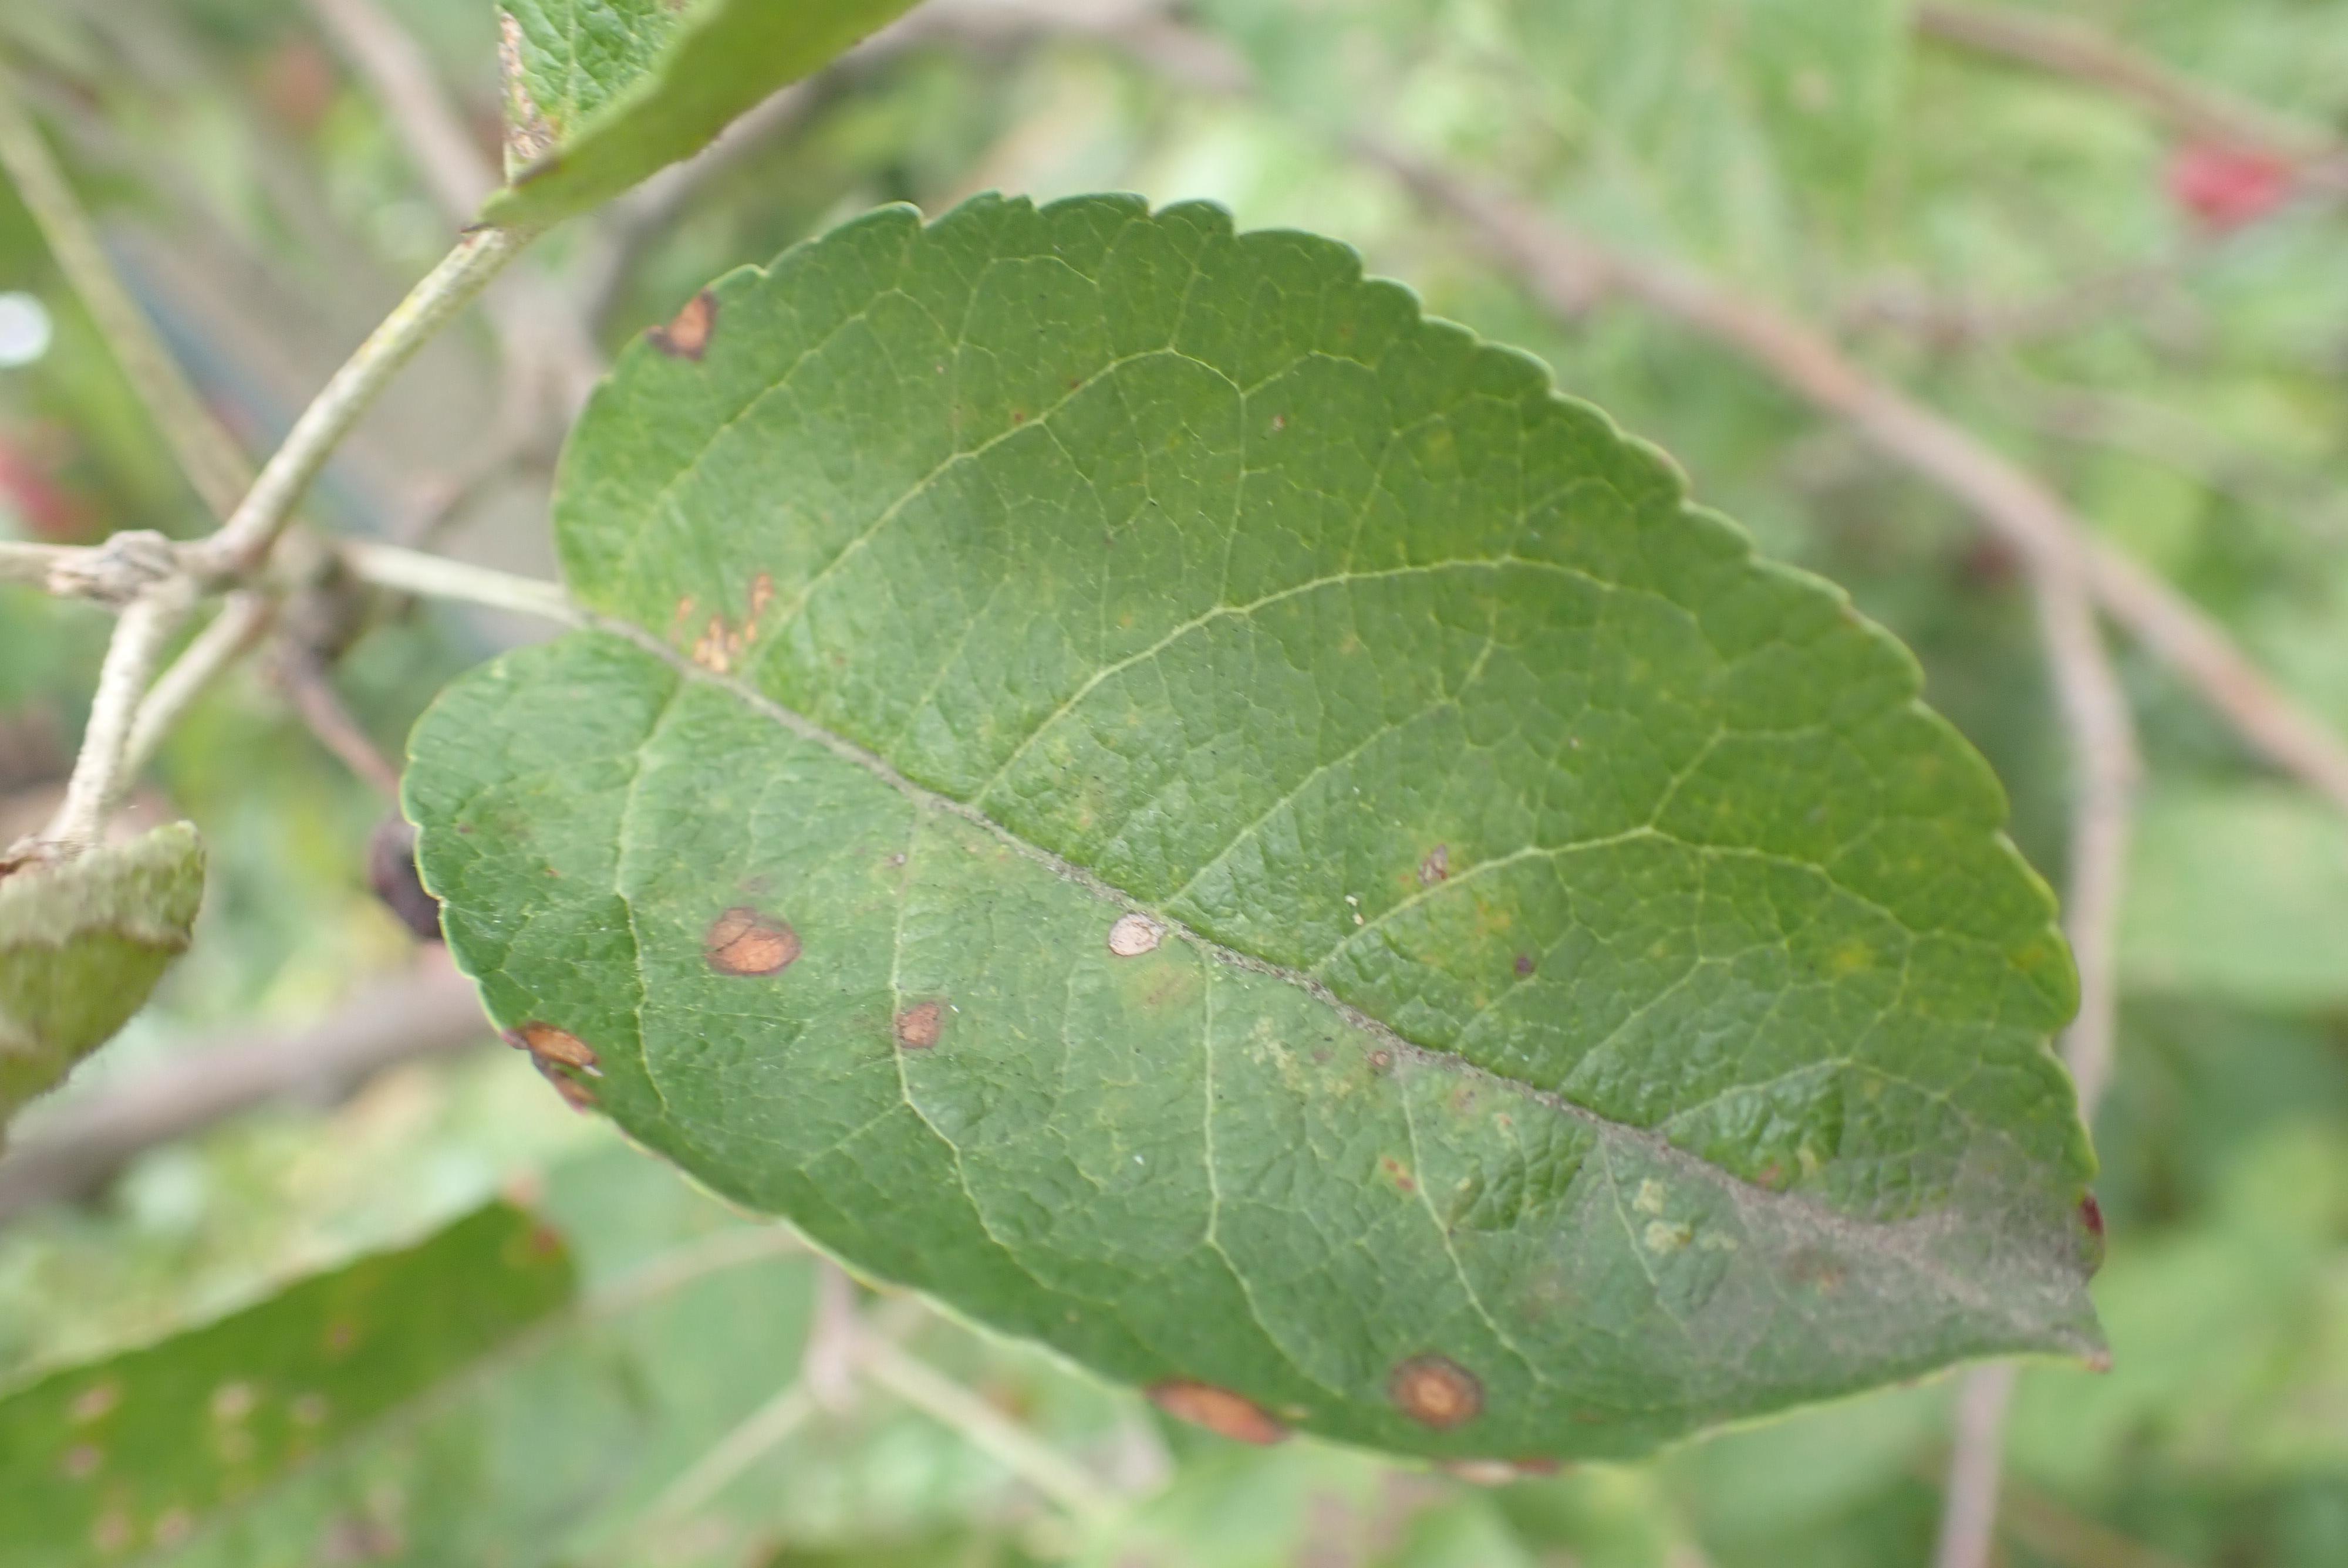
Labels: complex